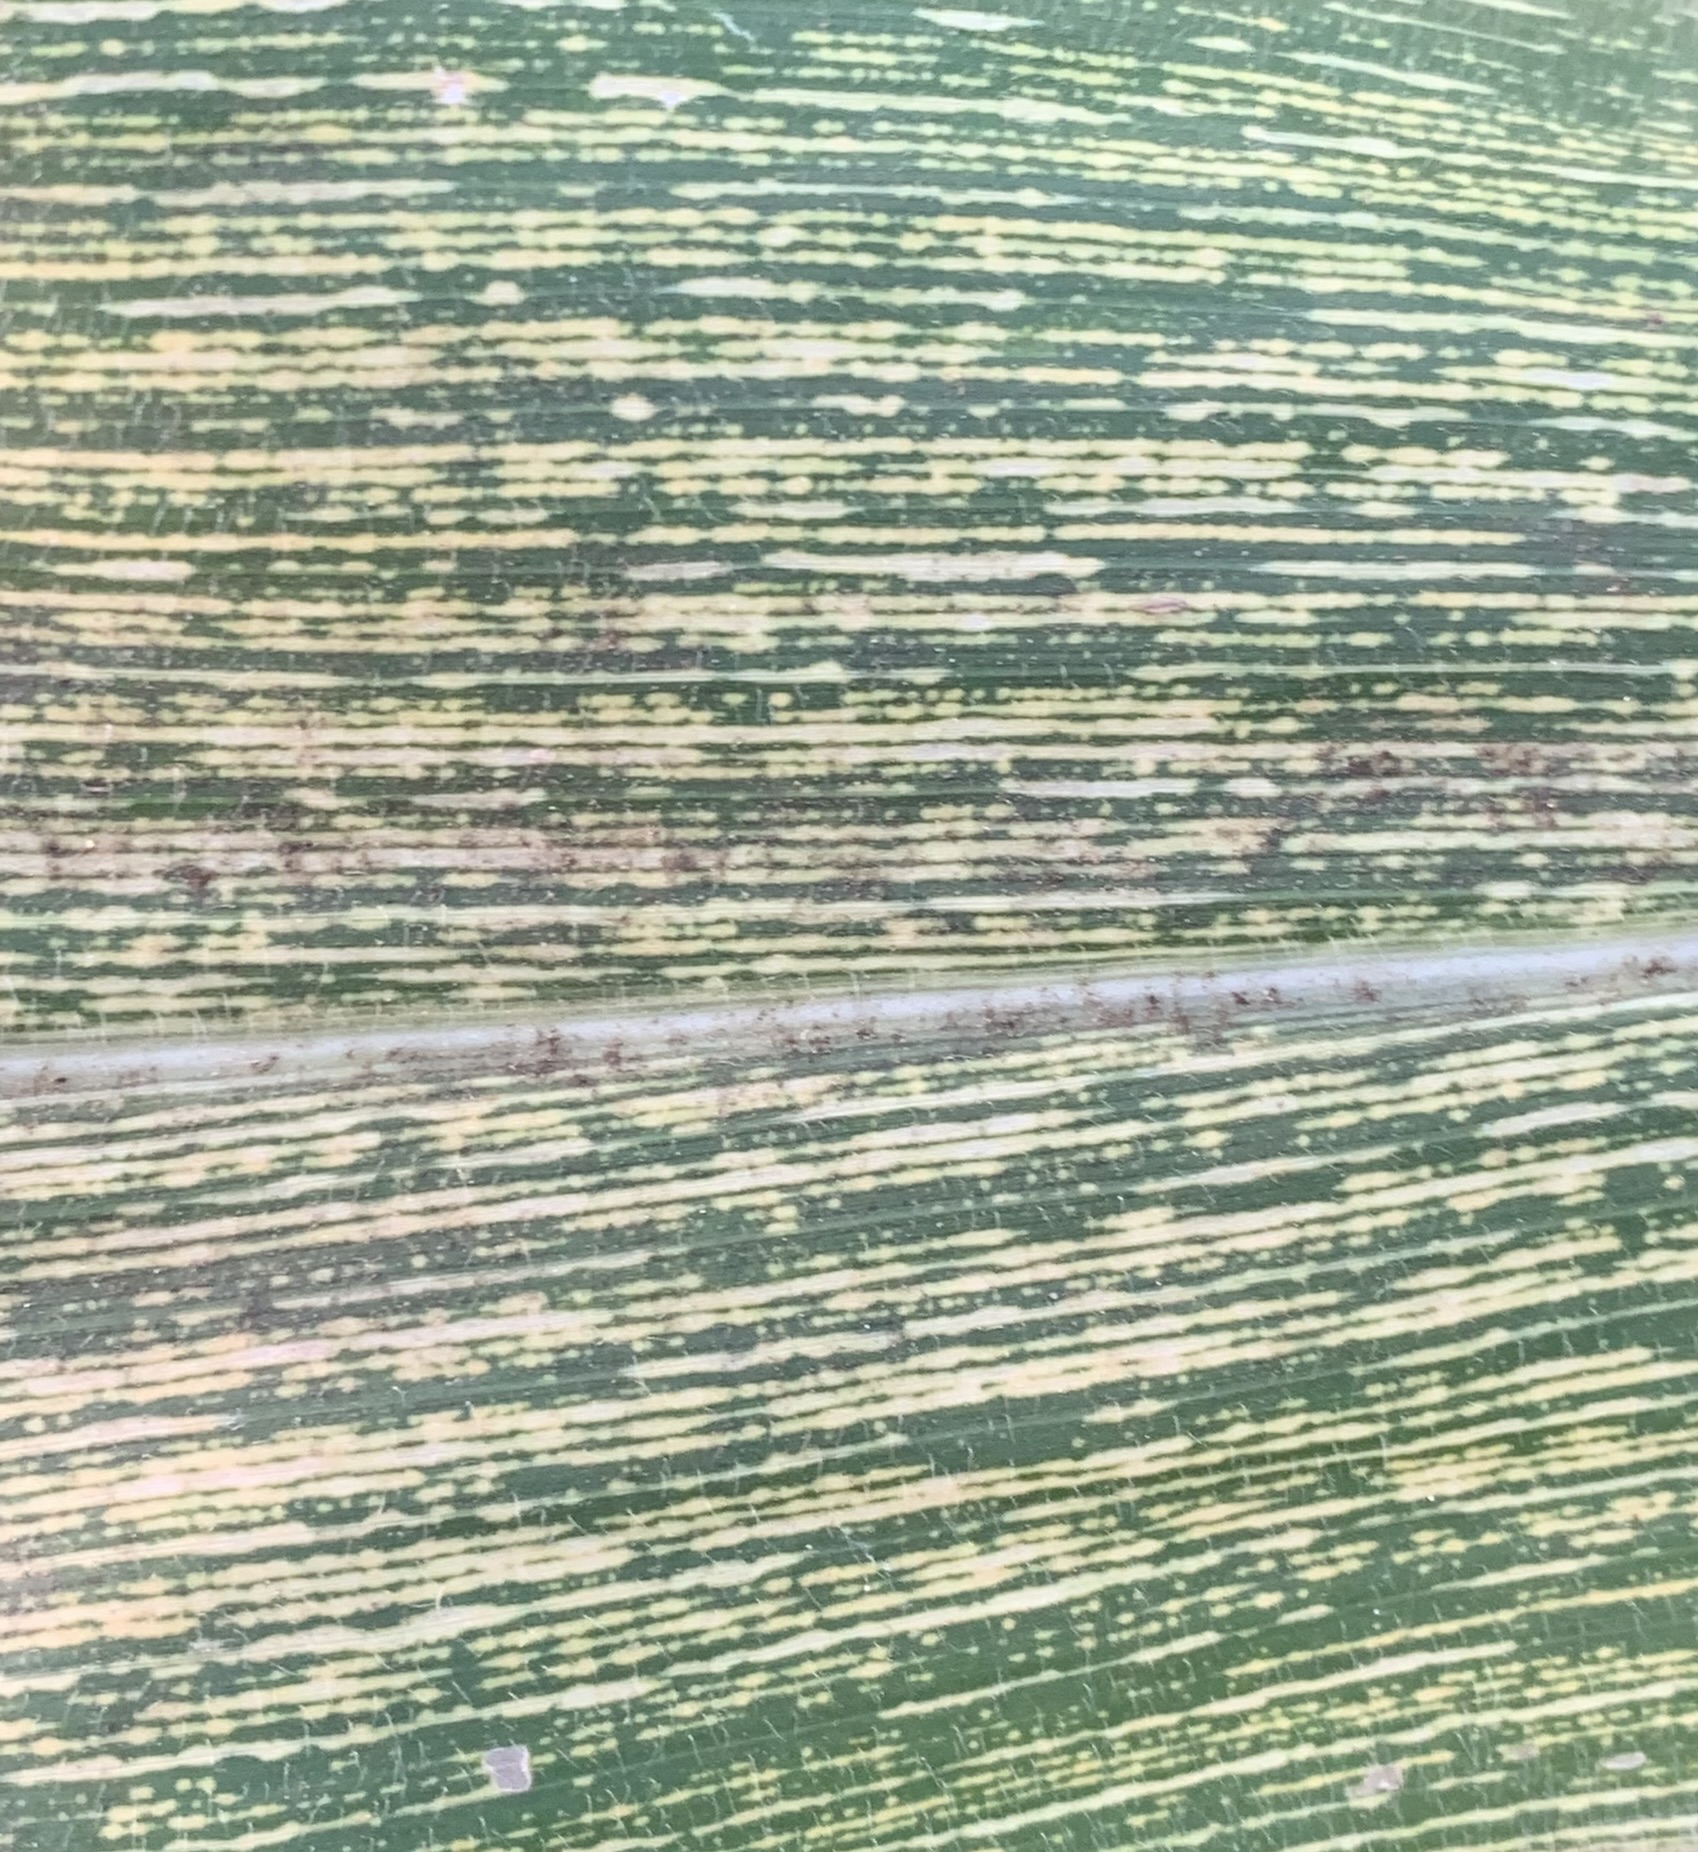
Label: MSV